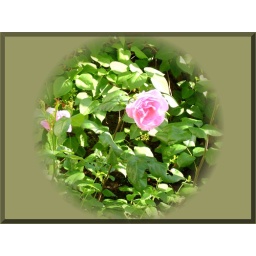
light pink rose beside road